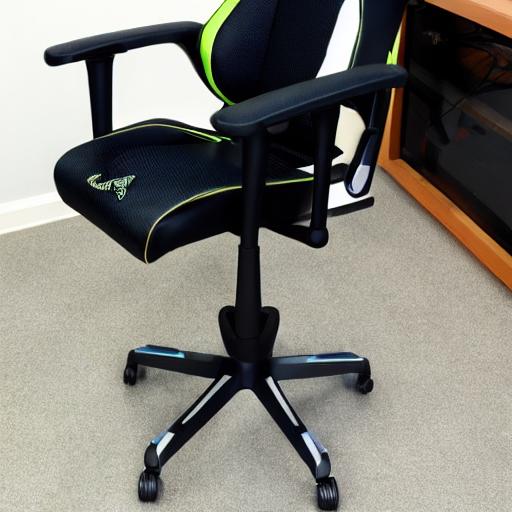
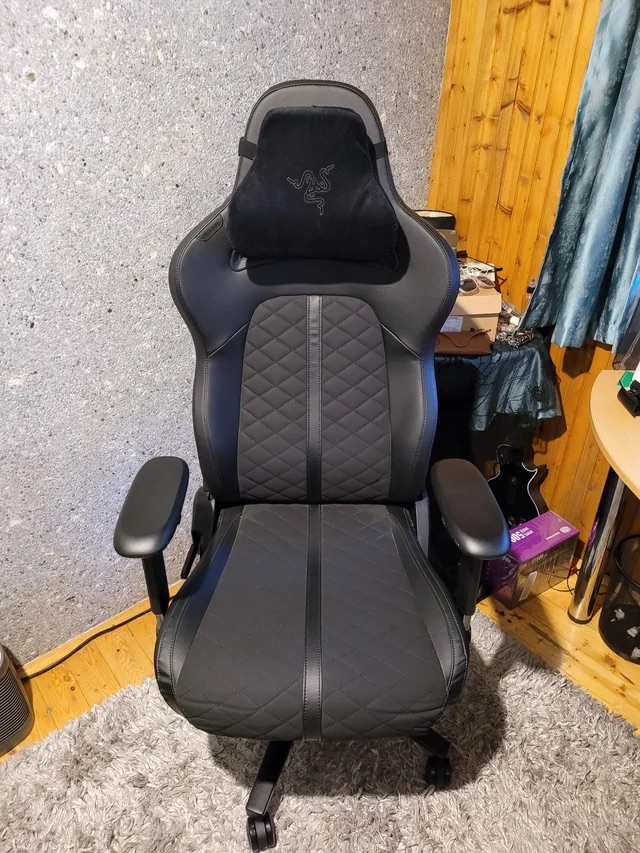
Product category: items_chair
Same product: no